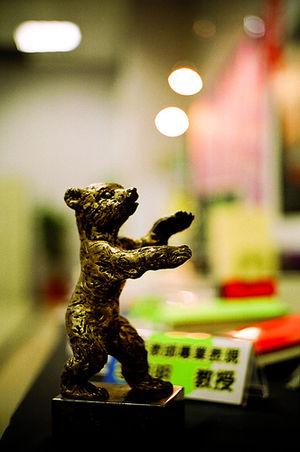
Renée Sintenis est une sculptrice et graphiste allemande née à Glatz le 20 mars 1888 et décédée à Berlin le 22 avril 1965.
La Berlinale est un festival de cinéma compétitif, créé en 1951. Il se tient chaque année début février, à Berlin. Un important marché de films, des rétrospectives et des sections parallèles complètent la manifestation, portée par la compétition internationale de longs métrages.